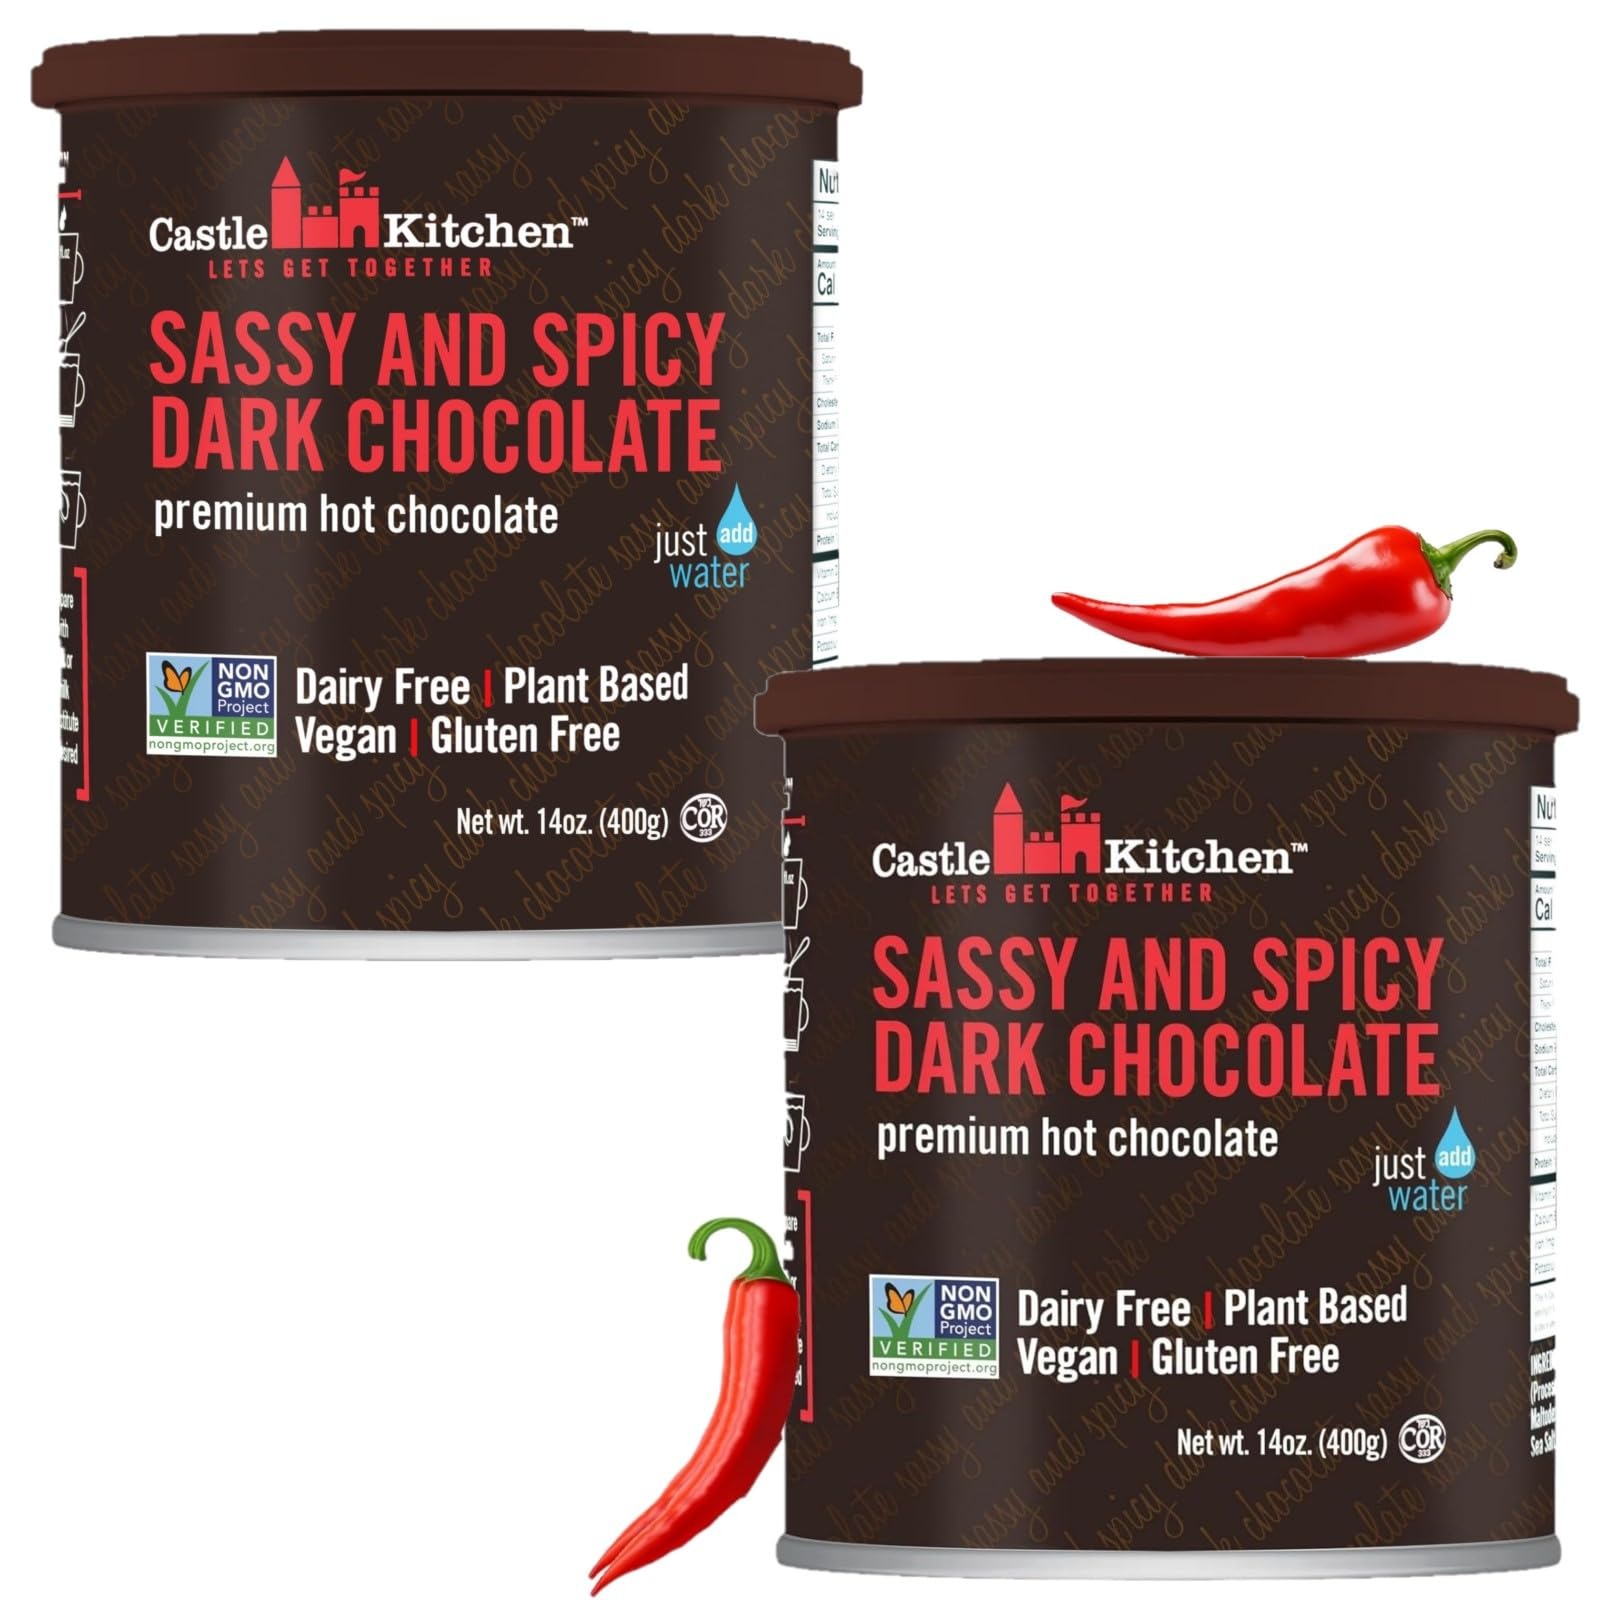
Item Name: Castle Kitchen Spicy Hot Chocolate (2 Pack, 14oz Ea.) - Dairy Free, Vegan Mexican Hot Cocoa Mix made With Natural Chili Spiced Flavors - Unique Ancient Aztec Flavor With No Artificial Sweeteners
Bullet Point 1: Premium Hot Chocolate Mix Flavored With Natural Chili Spices - Double Dutch Dark Chocolate Infused With the Right Amount of Hot Spice- Made With Quality, Natural Ingredients
Bullet Point 2: Unique Mexican Hot Cocoa Flavors With Ancient Aztec Flavors
Bullet Point 3: All Ingredients Are Responsibly Sourced - Non-GMO Verified & Kosher - Dairy-Free, Gluten-Free, Vegan - No Artificial Flavors or Preservatives
Bullet Point 4: Allergy Friendly - Made in a Nut-Free Facility, Which Adheres To The Highest Food Safety Standards
Bullet Point 5: Just Add Water, Stir, and Enjoy! 6 oz of Water Makes a Delicious and Delightful Cup of Hot Chocolate
Product Description: Premium Hot Chocolate Mix Flavored With Natural Chili Spices - Double Dutch Dark Chocolate Infused With the Right Amount of Hot Spice- Made With Quality, Natural Ingredients. Unique Mexican Hot Cocoa Flavors With Ancient Aztec Flavors. All Ingredients Are Responsibly Sourced - Non-GMO Verified & Kosher - Dairy-Free, Gluten-Free, Vegan - No Artificial Flavors or Preservatives. Allergy Friendly - Made in a Nut-Free Facility, Which Adheres To The Highest Food Safety Standards. Just Add Water, Stir, and Enjoy! 6 oz of Water Makes a Delicious and Delightful Cup of Hot Chocolate
Value: 28.0
Unit: Ounce

Price: 29.99